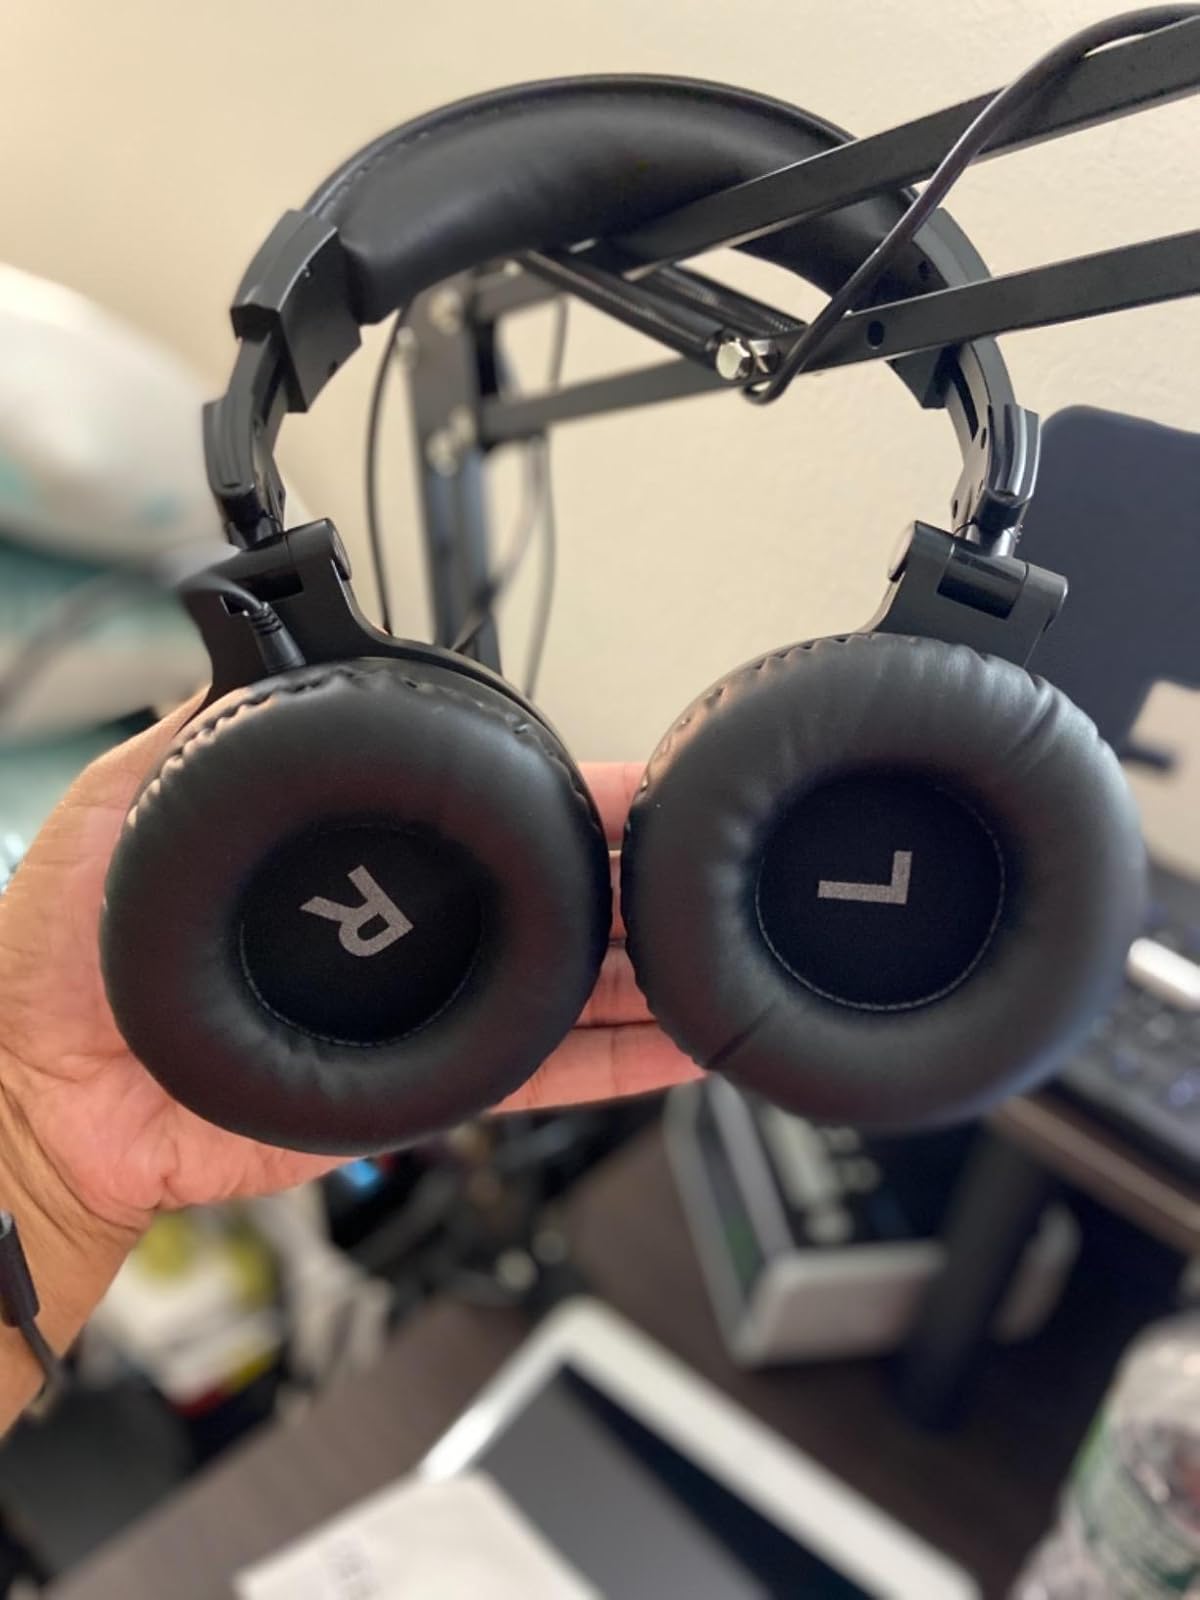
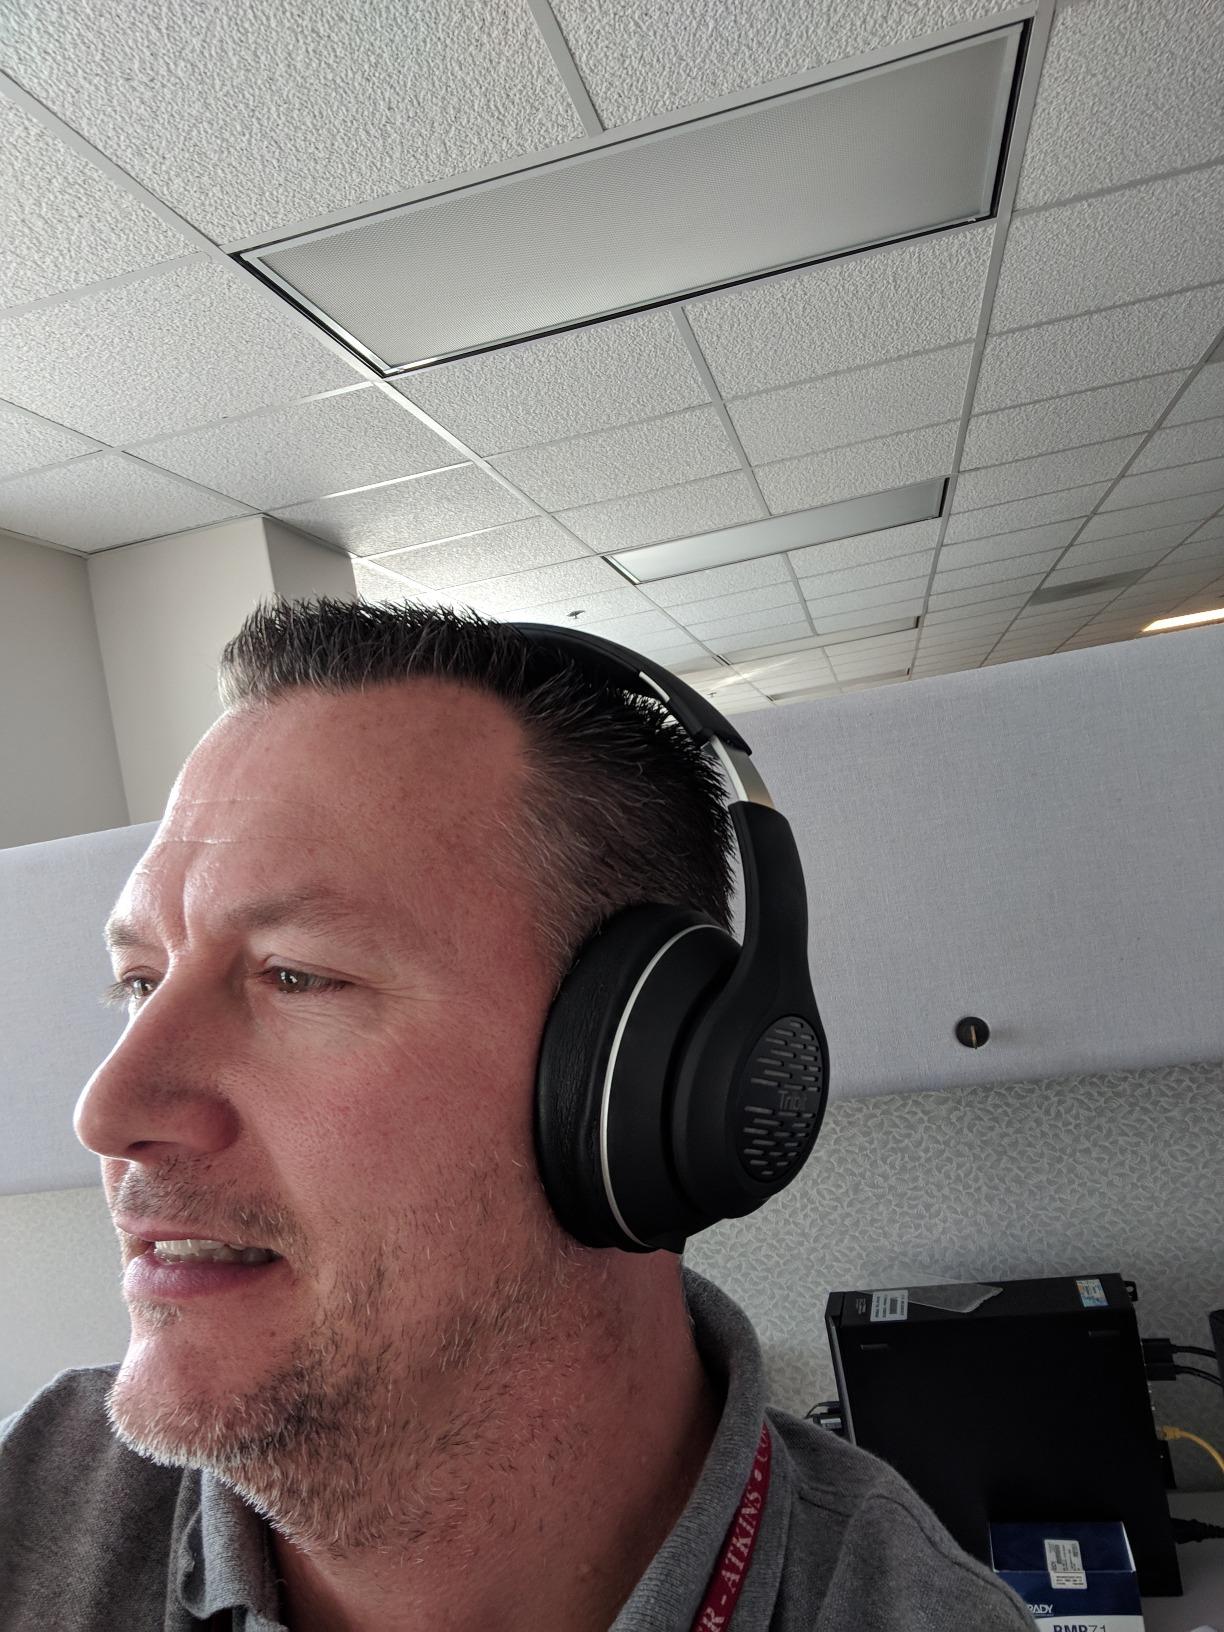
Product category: headphones
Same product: no